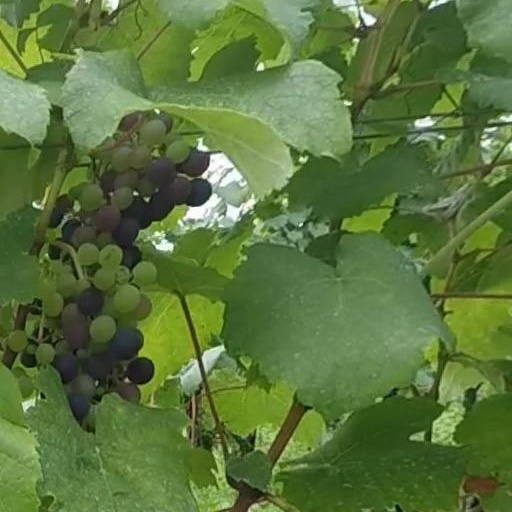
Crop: grape